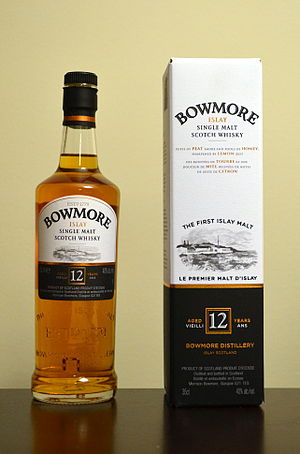
Bowmore (whiskydestilleri)
En flaske Bowmore
Bowmore er et whiskydestilleri i byen af samme navn på den skotske ø Islay.